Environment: real
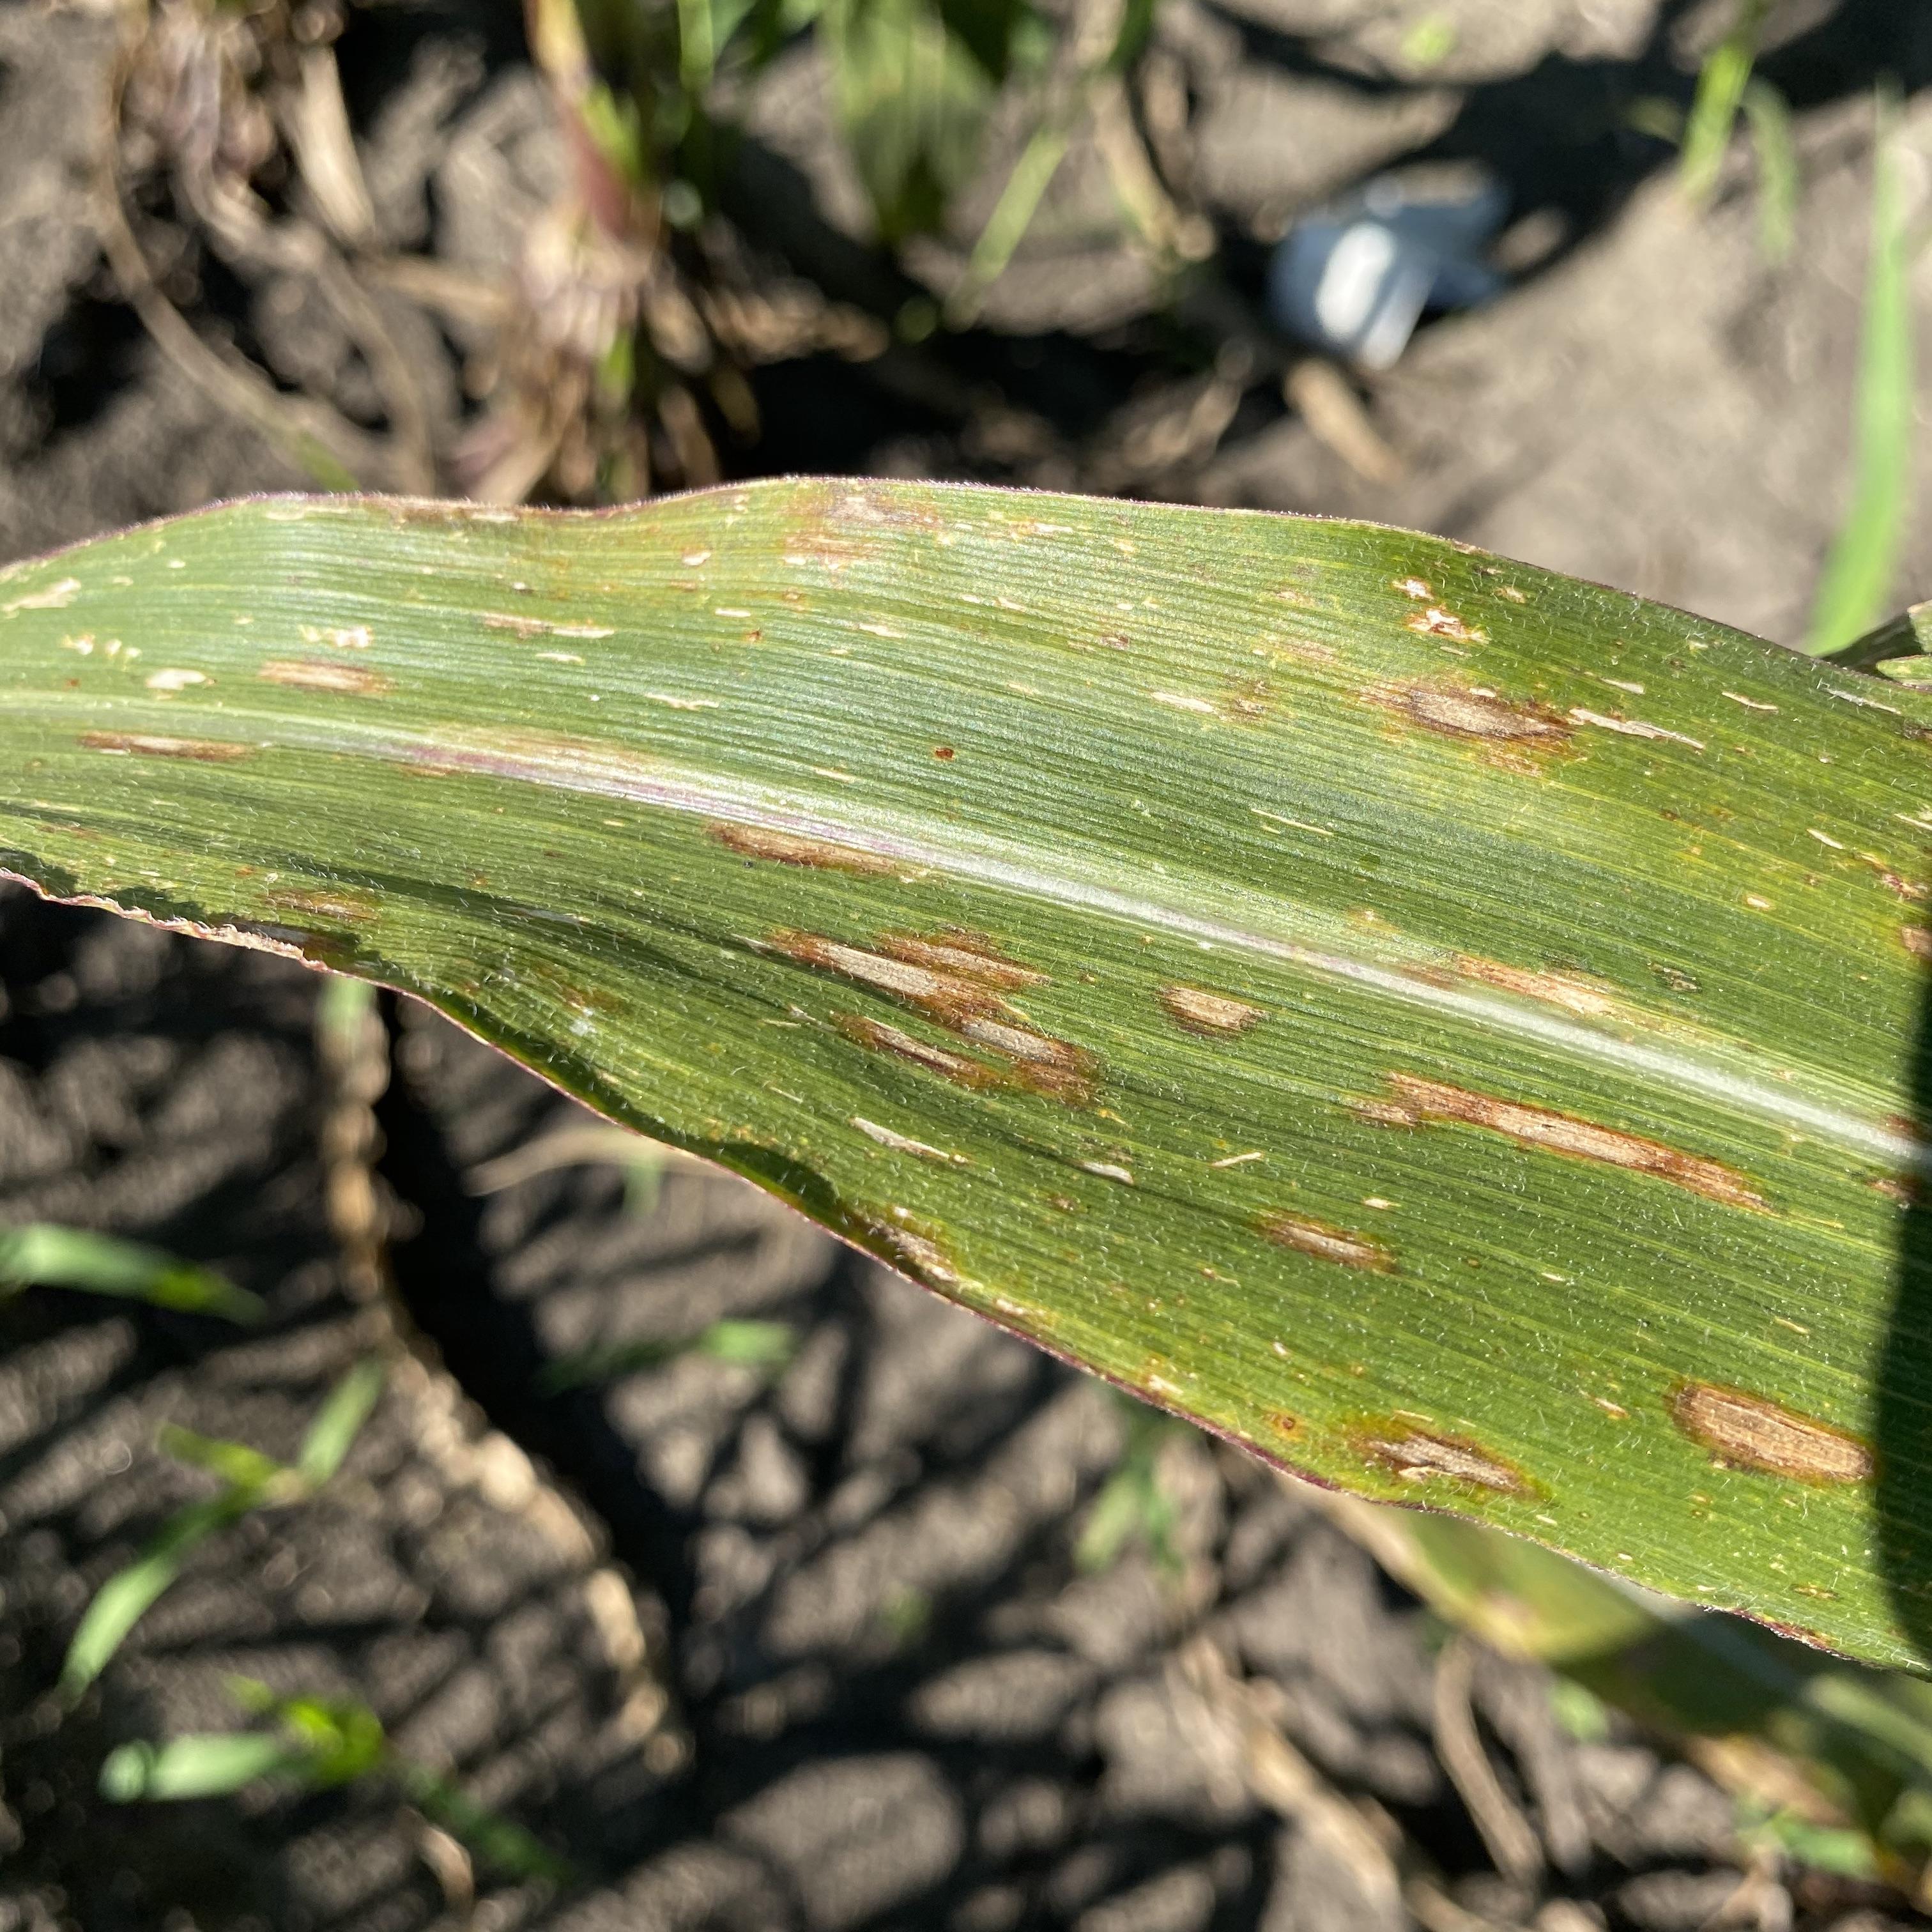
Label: gray_leaf_spot